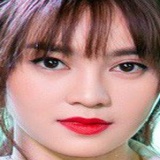
diễn viên Ninh Dương Lan Ngọc